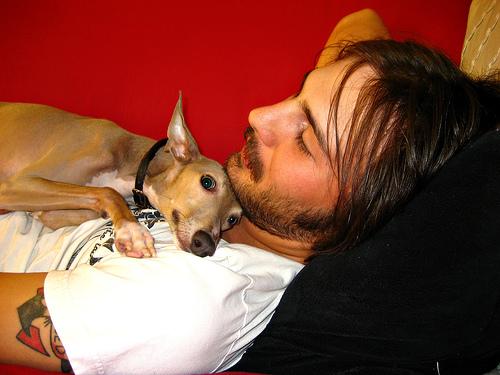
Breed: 238-n000099-Italian_greyhound